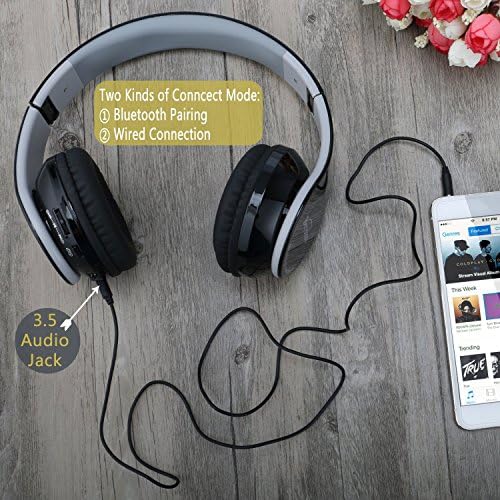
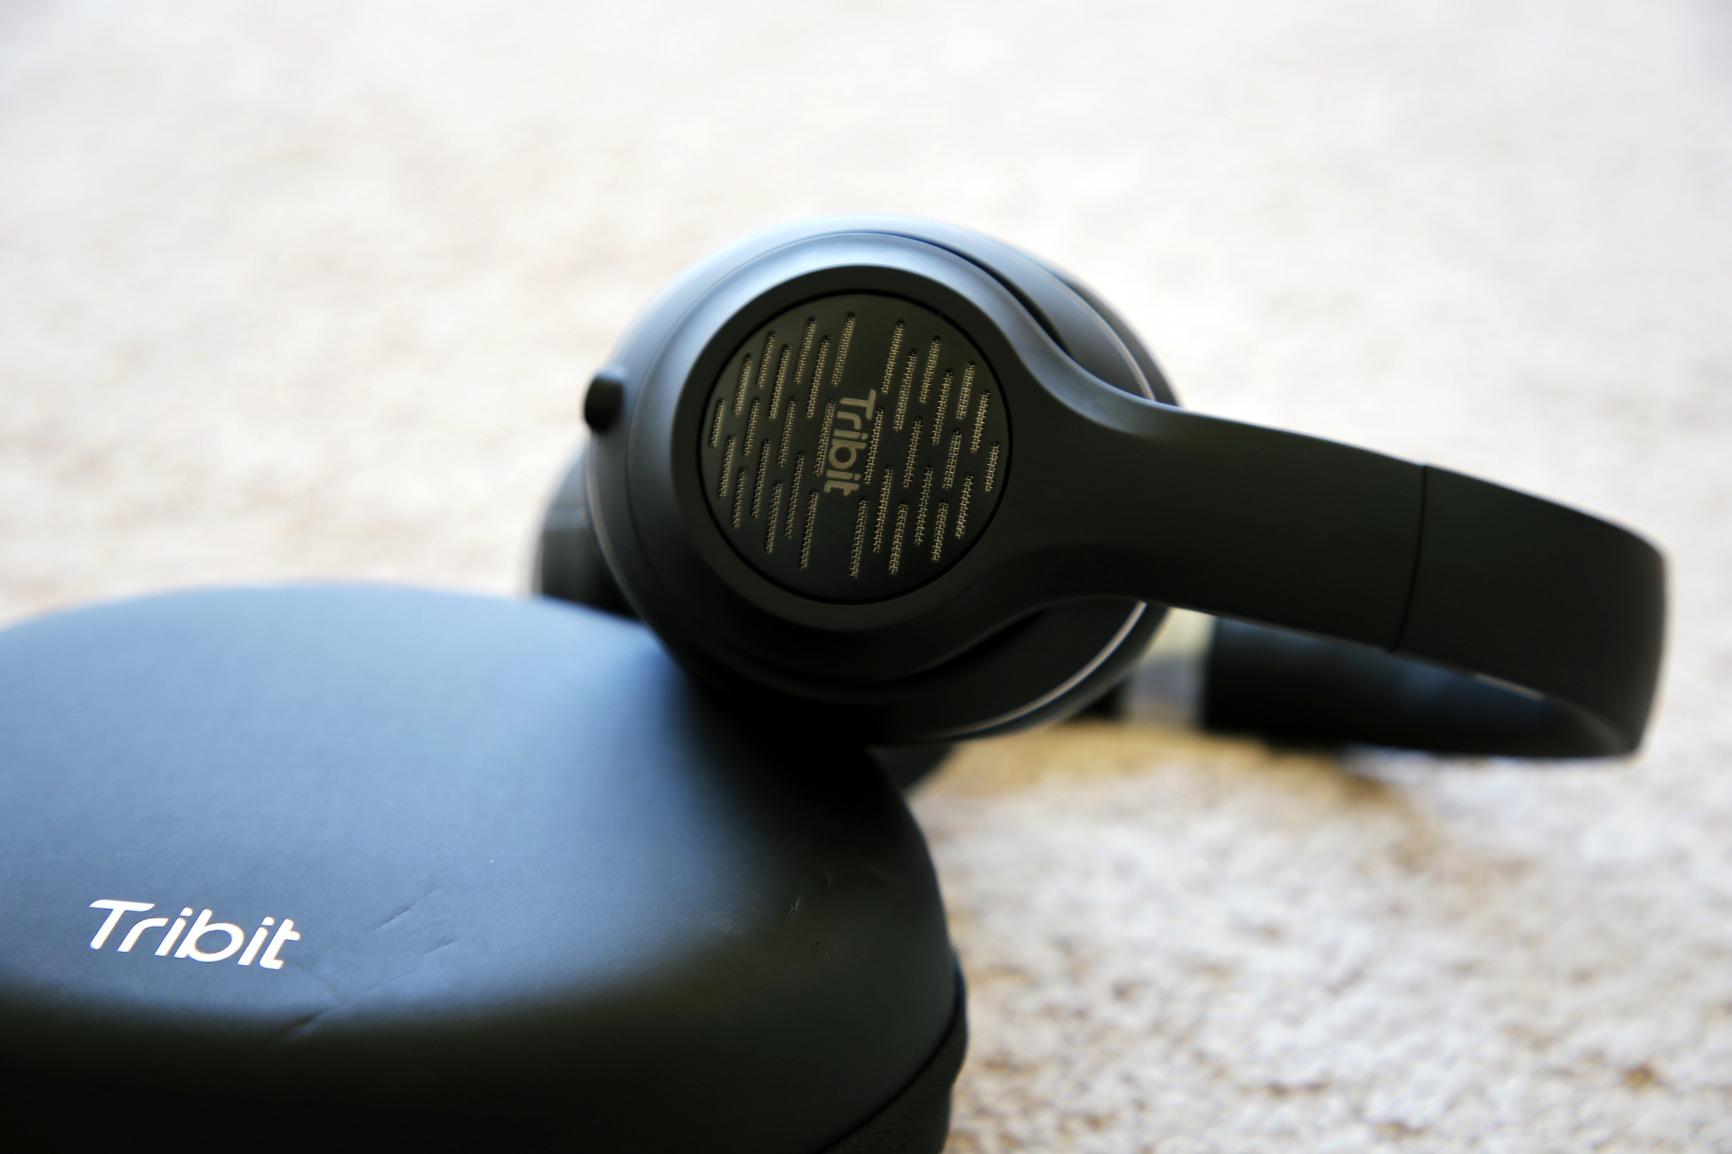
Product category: headphones
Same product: no